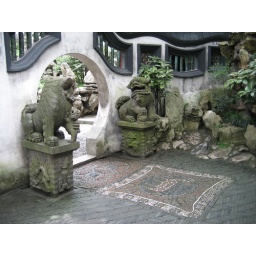
Doorways and windows in the walls allow views of the different alcoves.